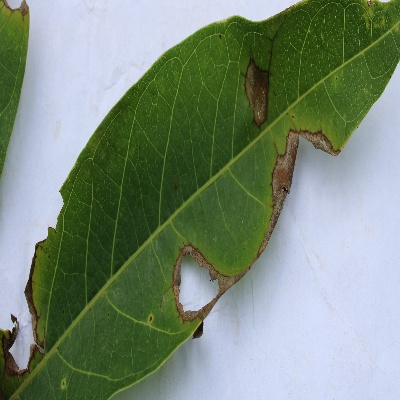
Crop: Cassava
Condition: brown spot